Bangkok Airways Flight 266

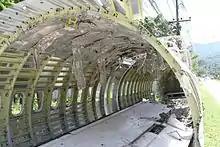
The interior of the fuselage

The aircraft involved was an ATR 72-500, registered as HS-PGL, msn 670. The aircraft first flew on 6 June 2001 with French registration F-WWER. It entered service with Bangkok Airways on 16 July 2001 re-registered HS-PGL. On 29 May 2006, it entered service with Siem Reap Airways International, returning to Bangkok Airways on 7 January 2009 after Siem Reap Airways International ceased trading. The aircraft was named "Pha Ngan", and had been in service for approx. 20,000 hrs.